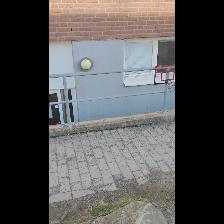
Label: NonHuman